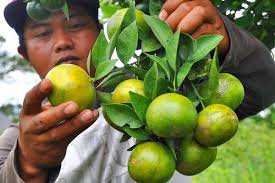
Label: Orange